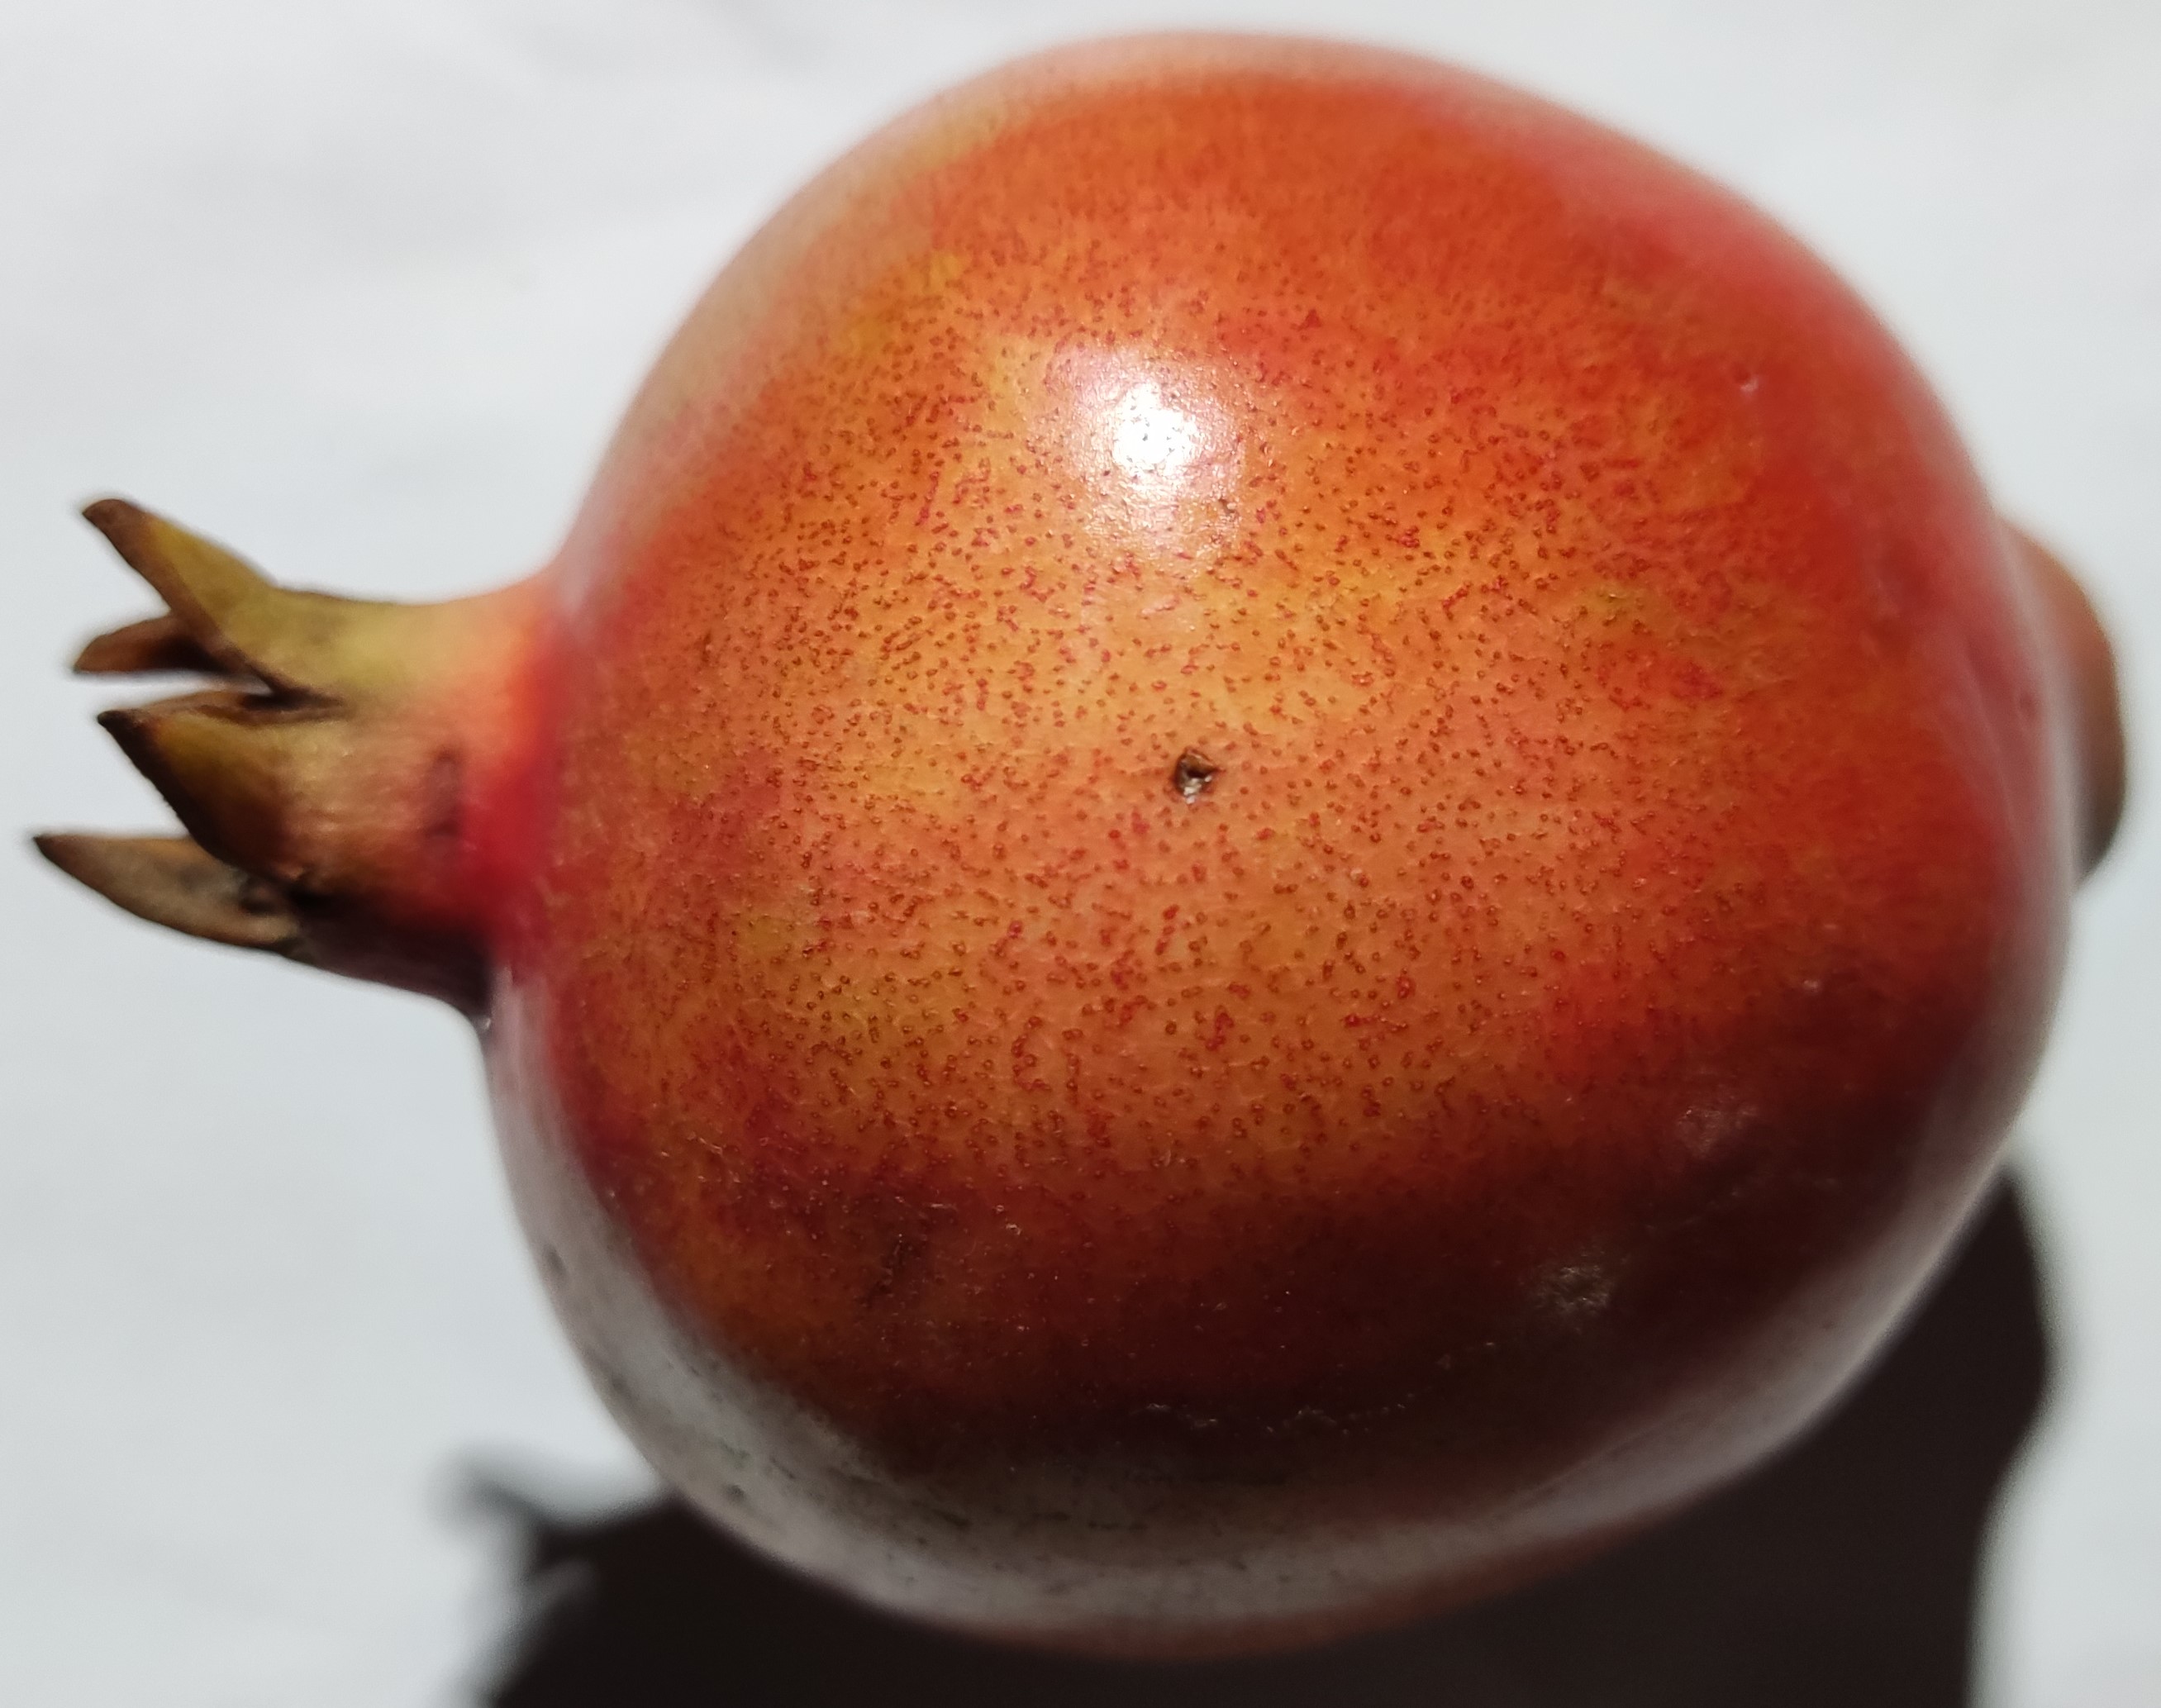
Fruit: pomegranate
Condition: fresh